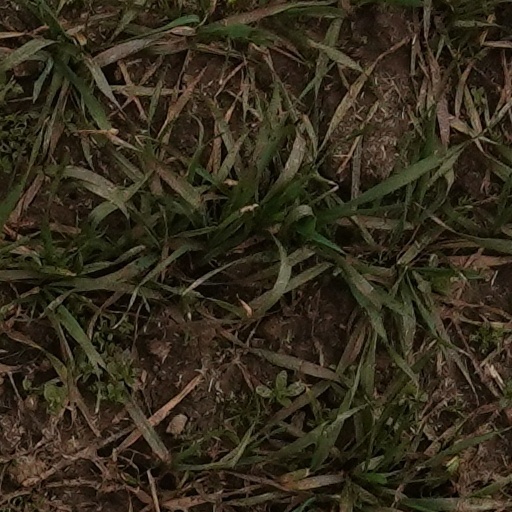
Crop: wheat